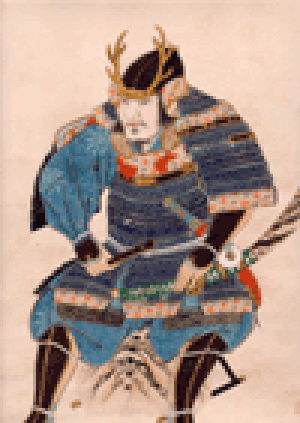
Le clan Kikuchi de la province de Higo est une puissante famille de daimyos de Higo, Kyūshū. La lignée Kikuchi est renommée pour ses courageux services consacrés à la défense de l'empereur et à son opposition aux envahisseurs étrangers. Le clan se distingue pour la première fois en 1009 lors de l'invasion du nord de Kyūshū par les Jurchens. La famille se fait connaître lors de l'invasion mongole du Japon en 1281, quand l'héroïsme de Kikuchi Takefusa permet de repousser l'ennemi. La famille est également active durant la restauration de Kenmu, tentative de l'empereur Go-Daigo de réaffirmer l'autorité impériale face au shogunat Kamakura.